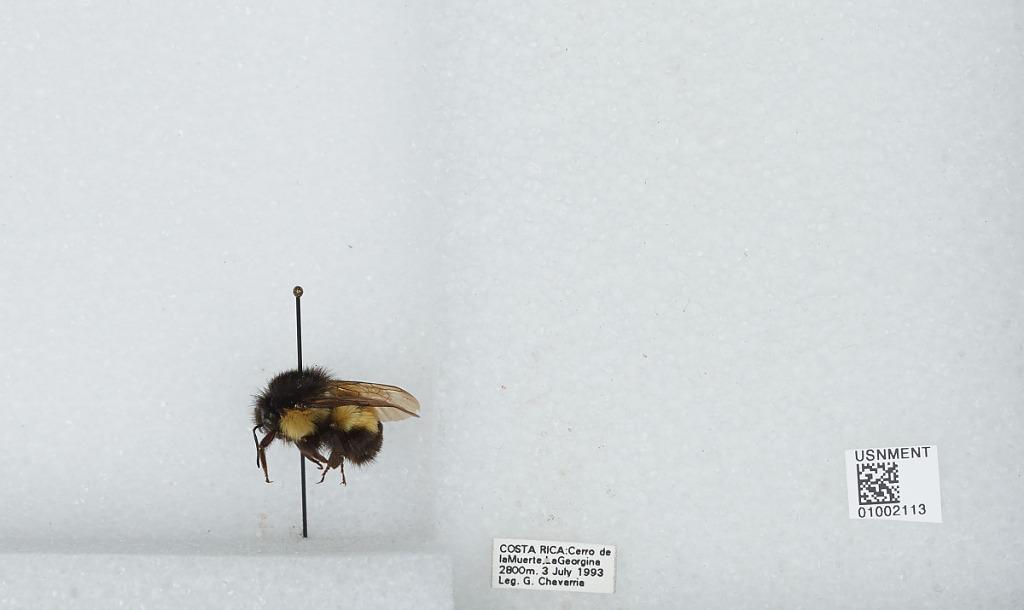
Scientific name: Bombus (Pyrobombus) ephippiatus (Say)
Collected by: G. Chavarria
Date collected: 1993-7-3
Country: Costa Rica
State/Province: San Jose
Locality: Cerro de la Muerte, La Georgina
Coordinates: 9.5583, -83.7239